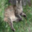
Label: cat